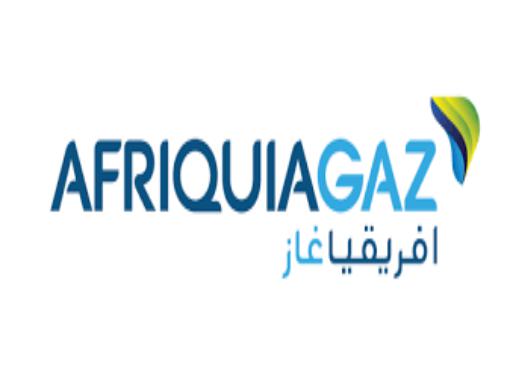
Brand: Afriquia
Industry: Others